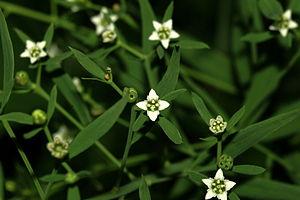
Thesium bavarum, appelé communément Thésium de Bavière ou Théson de Bavière, est une espèce de plante européenne de la famille des Santalaceae.